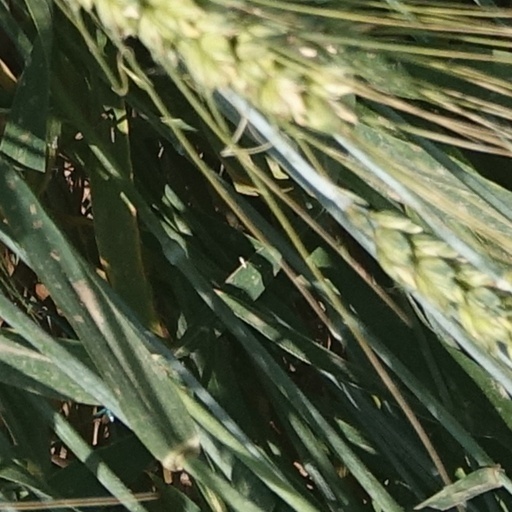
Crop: wheat